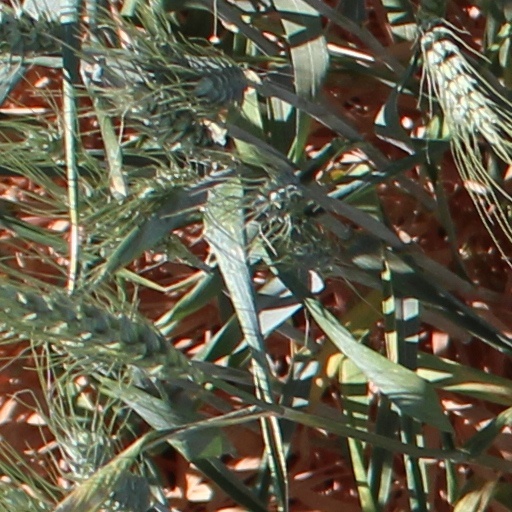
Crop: wheat